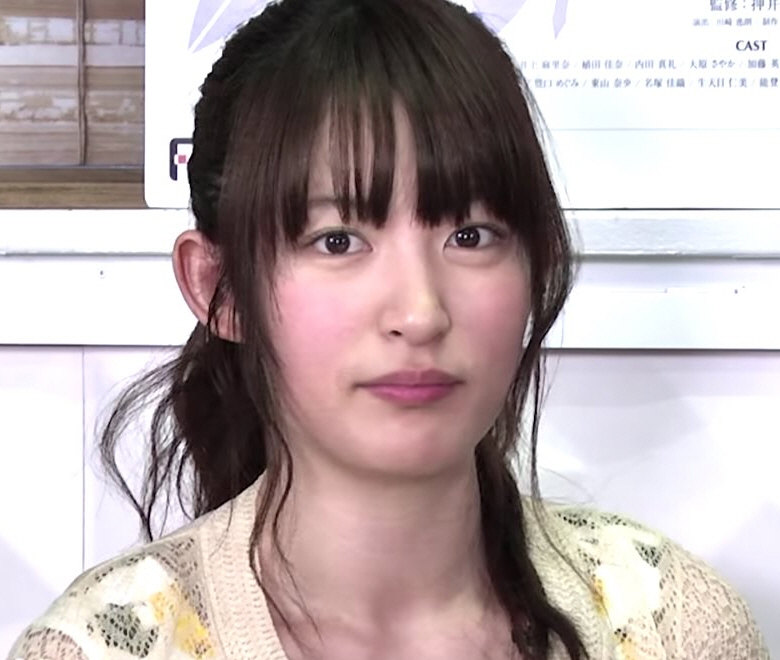
มิกาโกะ โคมัตสึ

| image = 【二代目ファンキル先生 -39】みかこし登場！一周年特別企画② 【小松未可子】(2).jpg
| name = มิกาโกะ โคมัตสึ
| native_name = 小松 未可子
| native_name_lang = ja
| birth_place = จังหวัดมิเอะ ประเทศญี่ปุ่น
| occupation = นักพากย์ในประเทศญี่ปุ่น|นักพากย์
| organization = ฮิราตะออฟฟิศ
| height = 160 ซม.
มิกาโกะ โคมัตสึ (小松 未可子, こまつ みかこ, 11 พฤศจิกายน 1988 -) เป็นนักพากย์ในประเทศญี่ปุ่น|นักพากย์ นักแสดงและนักร้องชาวญี่ปุ่น เกิดที่คุวานะ จังหวัดมิเอะ 声優・小松未可子 地元の三重県桑名市をモーレツPR！市長うならせたマニアック過ぎるものとは？ ニュースラウンジ 2014年5月28日、2016年3月28日閲覧。 สังกัดอยู่ฮิราตะออฟฟิศ อยู่ค่ายเพลงทอยส์แฟ็กตอรี
เมื่อวันที่ 12 พฤษภาคม 2020 ได้มีการประกาศบนเว็บไซต์ทางการว่าเธอได้แต่งงานกับนักพากย์ โทโมอากิ มาเอโนะแล้ว
== ผลงานพากย์ ==
===ปี 2012===
* "K (อนิเมะ)|K" (เนโกะ)
===ปี 2013===
* "นางิโนะอาสึคาระ" (ชิโอโดเมะ มิอุนะ)
===ปี 2014===
* "บันทึกใสจากวัยฝัน" (มุราโอะ โชโกะ)
===ปี 2016===
* "เทลส์ออฟเซสทิเรีย" (โรเซ)
===ปี 2017===
* "ขอต้อนรับสู่ห้องเรียนนิยม (เฉพาะ) ยอดคน" (อิบุกิ มิโกะ)
===ปี 2018===
* "ร้านขายชุดเกราะสำหรับผู้ใหญ่ในโลกแฟนตาซี" (เฟรอาลิกา)
===ปี 2019===
* "สตาร์☆ทวิงเกิ้ล พรีเคียว" (คางุยะ มาโดกะ)
===ปี 2020===
* "ชมรมอนิเมะฉัน ใครอย่าแตะ!" (ซากากิ โซวันเดะ)
* "อาร์เต (มังงะ)|อาร์เต" (อาร์เต สปัลเล็ตตี)
* "ยาฉะฮิเมะ: เจ้าหญิงครึ่งอสูร" (เซ็ตสึนะ)
* "ไดตะลุยแดนเวทมนตร์" (มาม)
===ปี 2021===
* "เอ็กซ์-อาร์ม" (อุเอโซโนะ มินามิ)
* "แบ็ค แอร์โรว์" (พรัก คอนราด)
* "ยัยตัวแสบแอบน่ารัก นางาโทโระ" (กาโม มากิ)
* "เอเดนส์ซีโร่" (เรเบ็กกา บลูการ์เดน)
* "ท่านจาฮี ชีวิตนี้ไม่มีถอย!" (ซัลวา)
* "จันทรากับไลก้าและนอสเฟราตู" (โรซา โพรวิตสกายา)
* "เหล่าไอซ์ฮอกกี้สาวหัวใจฟรุ้งฟริ้ง" (มัตสึนางะ โยโกะ)
* "บันทึกแวมไพร์วานิทัส ("รายชื่อตัวละครในบันทึกแวมไพร์วานิทัส|มิฮาอิล")" มิฮาอิล บันทึกแวมไพร์วานิทัส myanimelist
===ปี 2022===
* "คนนอกรีต ขีดเส้นล่า" (คามิกิ ยุย)
* "ยอดคุณน้าจากต่างโลก" (ฟุจิมิยะ สึมิกะ)
* "เมดคนนี้มีพิรุธ" (ฟุจิซากิ)
===ปี 2023===
* "เหล่าผู้กล้าระแวงสังคมรวมตัวกู้โลก" (คิซึนะ)
* "ยอดผู้กล้า helck" (วามิริโอ)
* "เด็กหนุ่มจอมเพ้อฝัน ผู้ตื่นมามองความเป็นจริง" (คิซึนะ)
== อ้างอิง ==
หมวดหมู่:บุคคลที่ยังมีชีวิตอยู่
หมวดหมู่:บุคคลที่เกิดในปี พ.ศ. 2531
หมวดหมู่:บุคคลจากจังหวัดมิเอะ
หมวดหมู่:นักร้องเพลงประกอบอนิเมะ
หมวดหมู่:นักร้องป็อปหญิงญี่ปุ่น
หมวดหมู่:นักแสดงหญิงชาวญี่ปุ่น
หมวดหมู่:นักพากย์หญิงชาวญี่ปุ่น